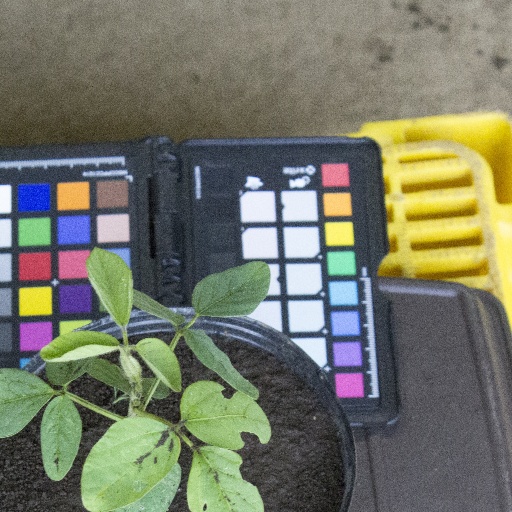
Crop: soybean